Religion in Australia

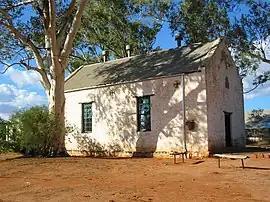
Hermannsburg Aboriginal Mission, Northern Territory

Dreaming (spirituality) has been practised for tens of thousands of years. It is at once a collection of stories of an ancient view of creation and present day spirituality. It places significant emphasis on belonging to the land. It shaped and continues to shape Aboriginal law and customs; and Aboriginal art, story and dance continue to draw on these spiritual traditions.